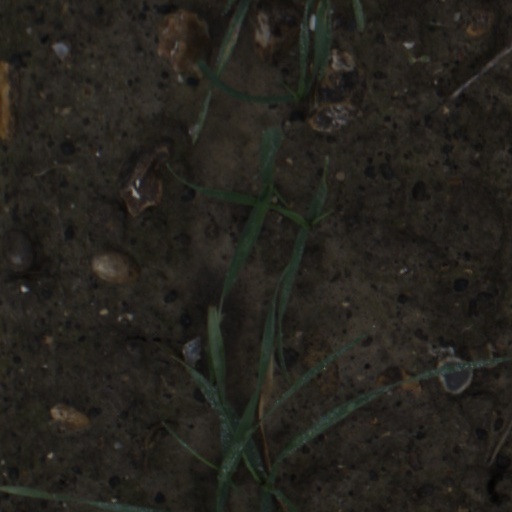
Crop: wheat